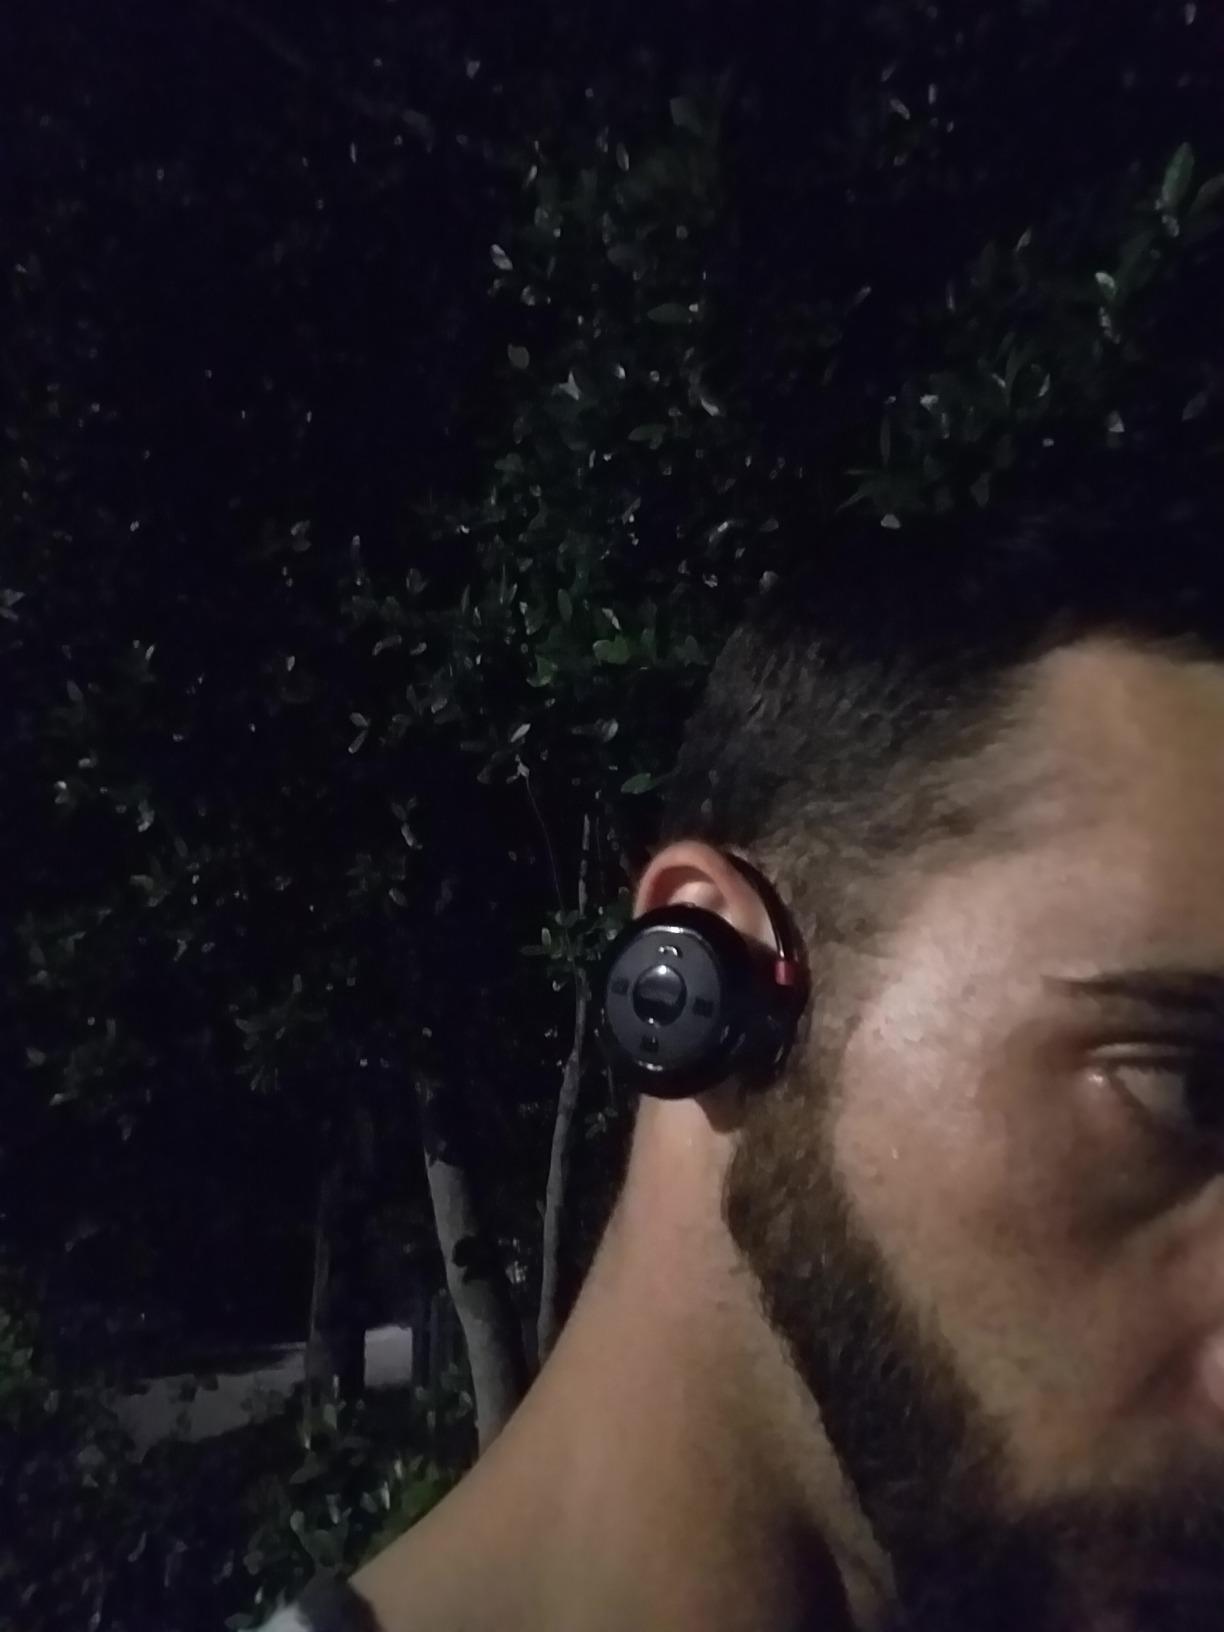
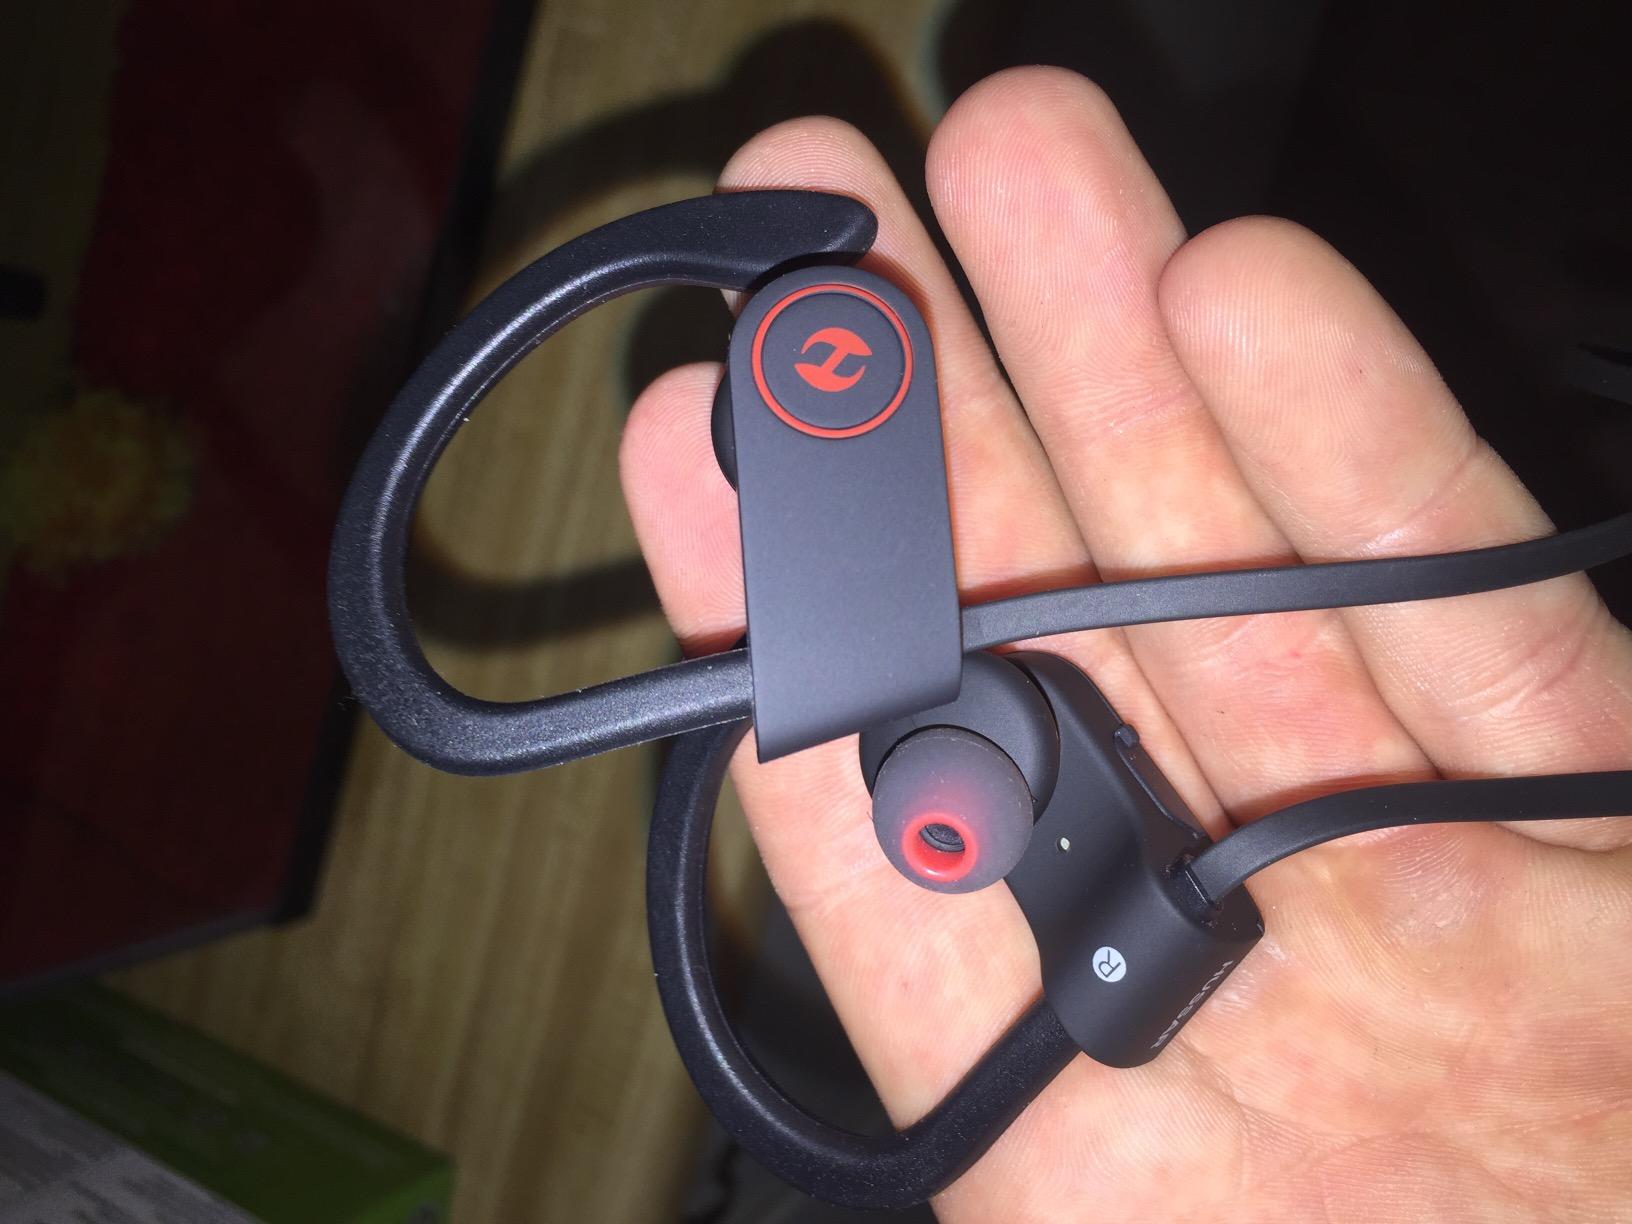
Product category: headphones
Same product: no